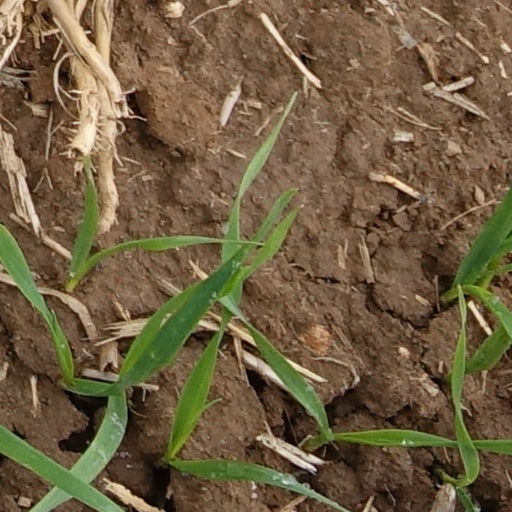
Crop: wheat